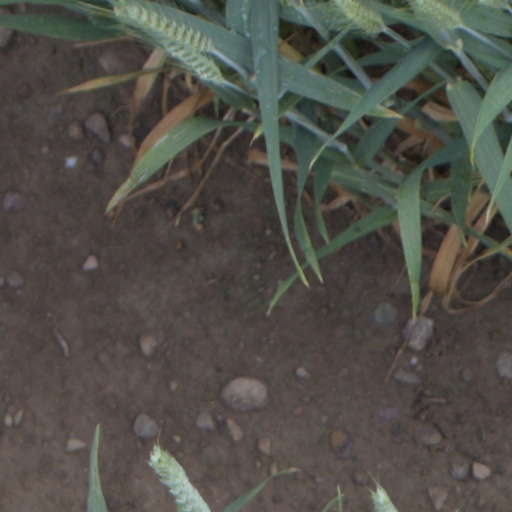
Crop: wheat